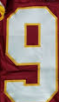
Number: 9